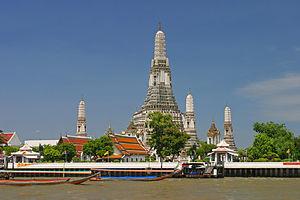
Le stūpa ou stoupa, est une structure architecturale bouddhiste et jaïna que l'on trouve dans le sous-continent indien, dont il est originaire, mais aussi dans le reste de l'Asie, où il a suivi l'expansion du bouddhisme. C'est à la fois une représentation aniconique du Bouddha et un monument commémorant sa mort ou parinirvana.
Taksin le Grand, est un roi de Thaïlande, qui régna à Thonburi après la destruction du royaume d'Ayutthaya par les Birmans en 1767. Seul roi de Thonburi, il fut renversé et exécuté en 1782 par un de ses généraux. Il est considéré comme un des plus grands souverains siamois, pour ses prouesses militaires et sa capacité à réunifier le pays en seulement quinze ans.